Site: brandenburg
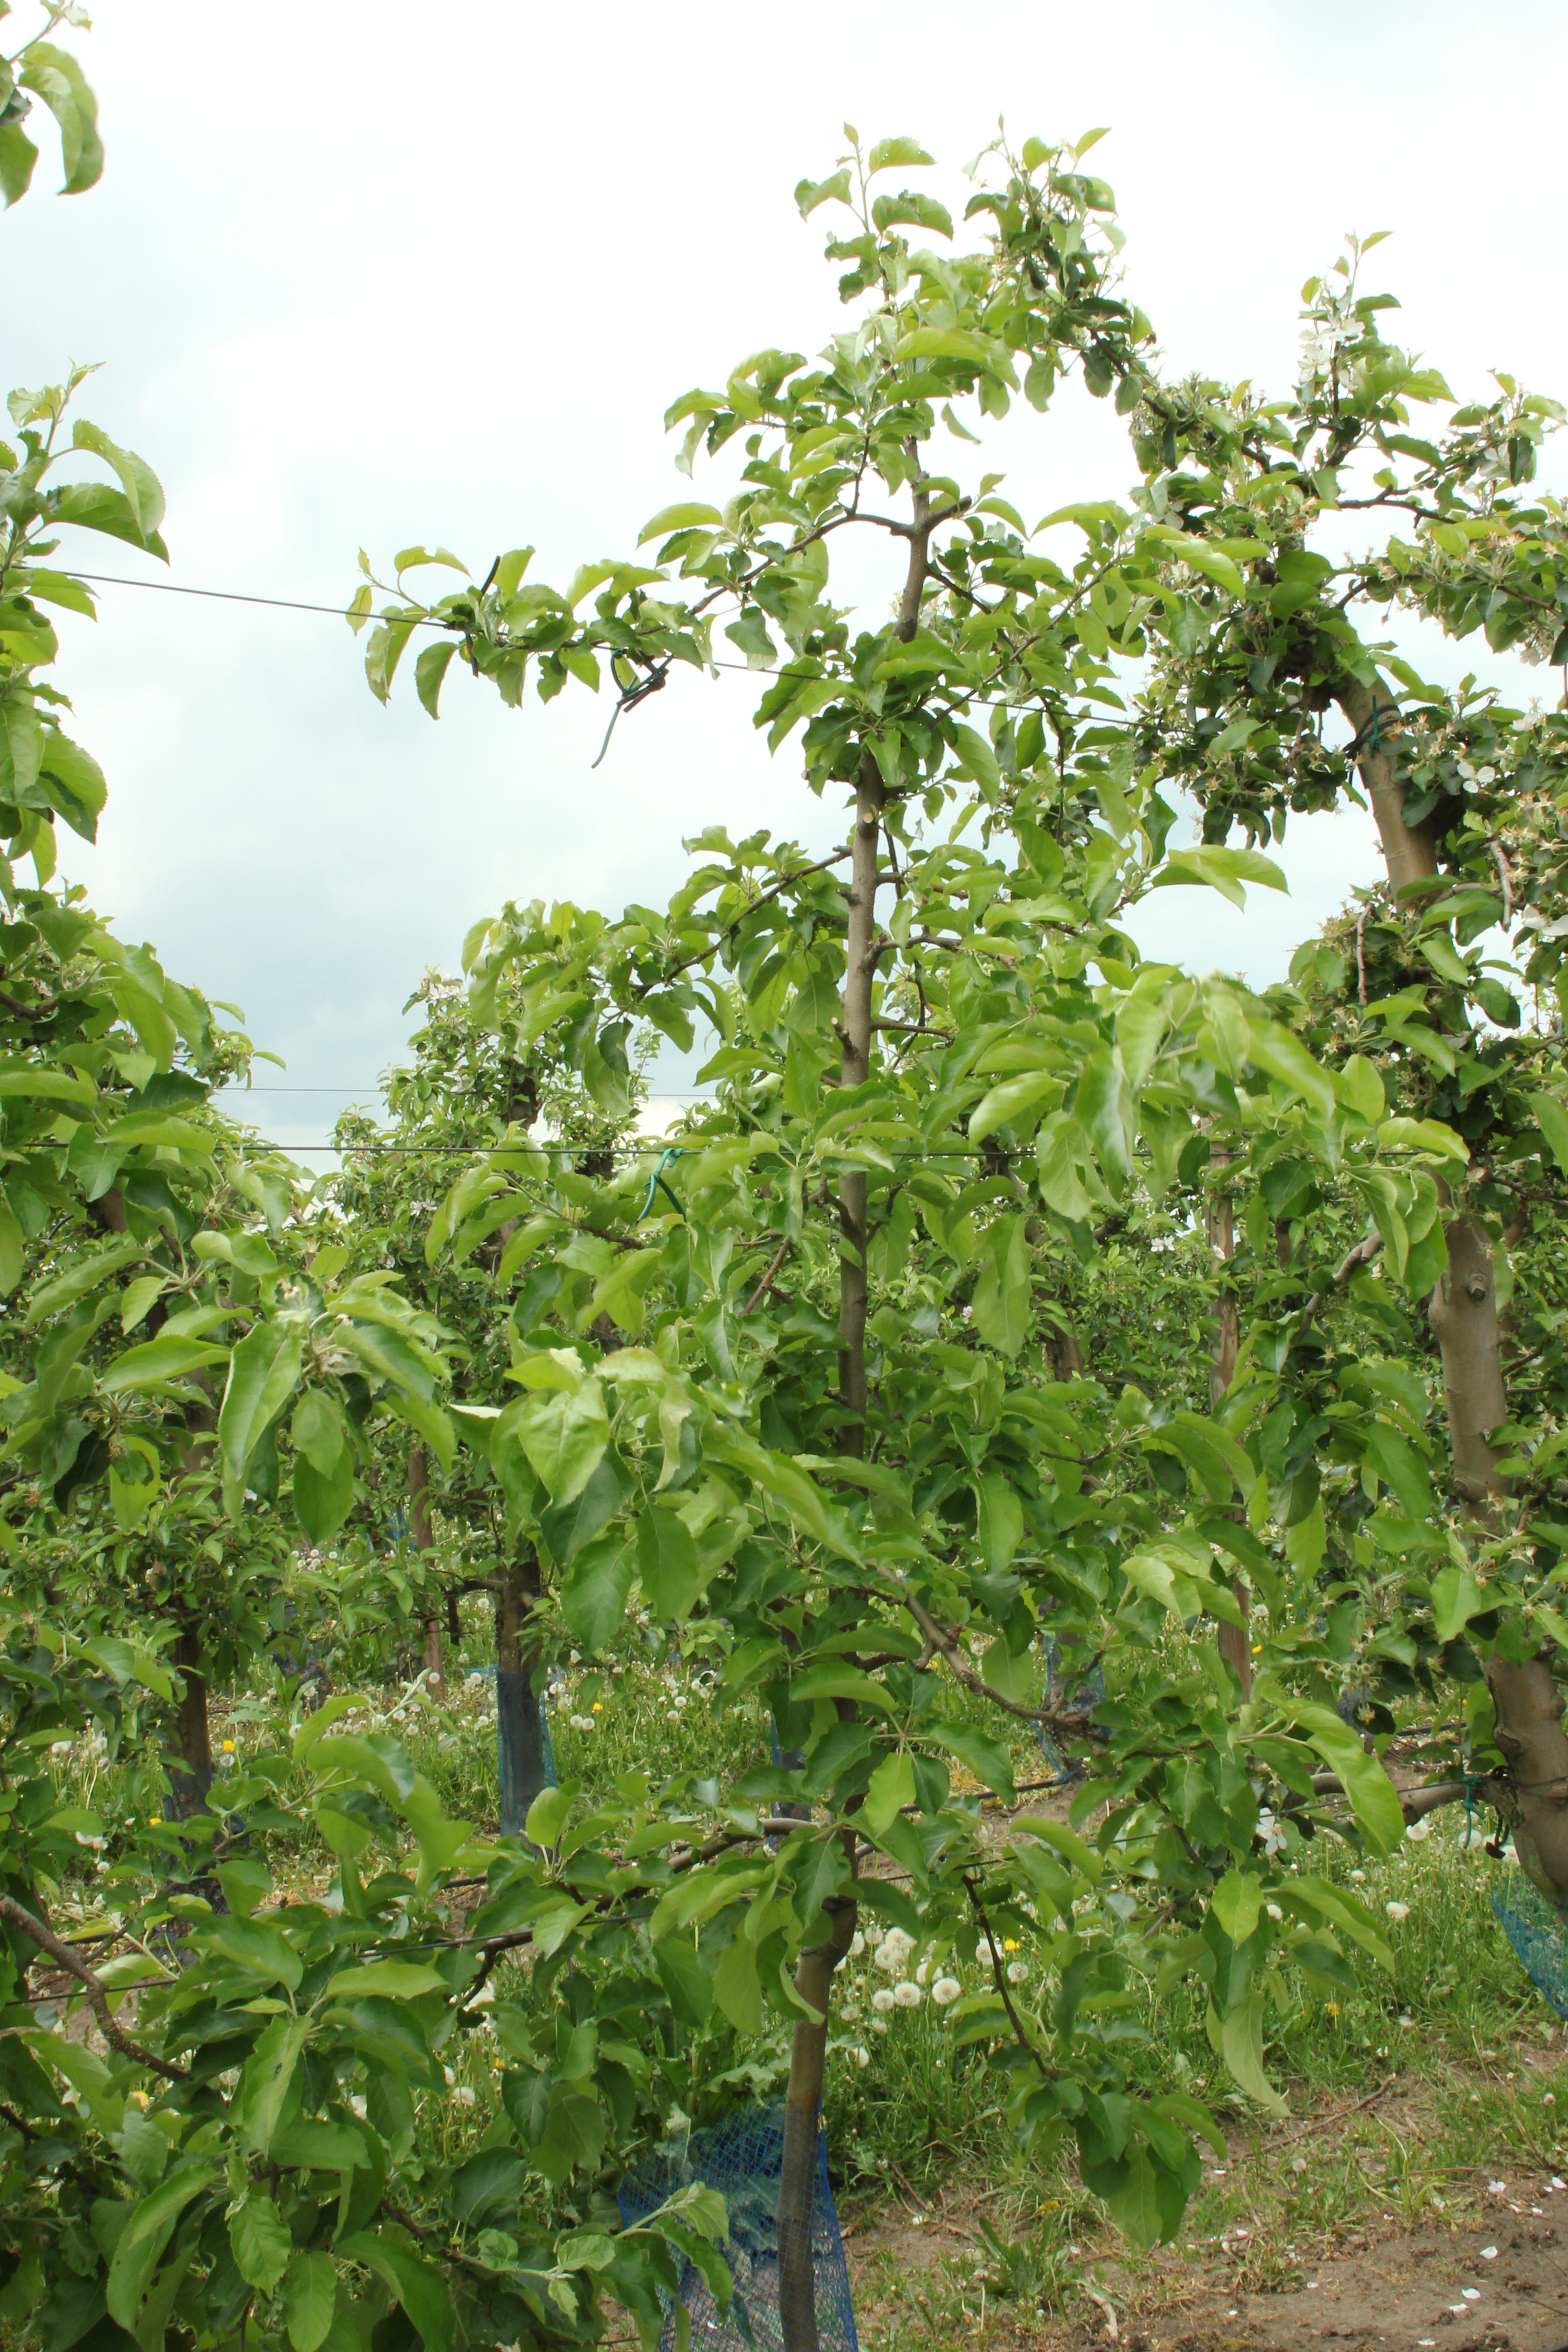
Growth stage (BBCH 67): Flowering